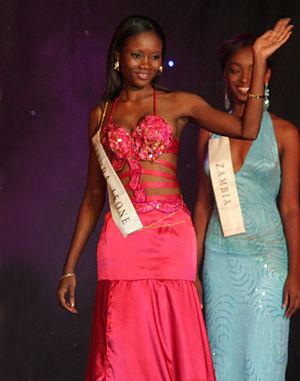
Miss Sierra Leone désigne les concours de beauté féminine destinés aux jeunes femmes de Sierra Leone. Cet événement a lieu une fois par an, et seulement les femmes célibataires peuvent être candidates.